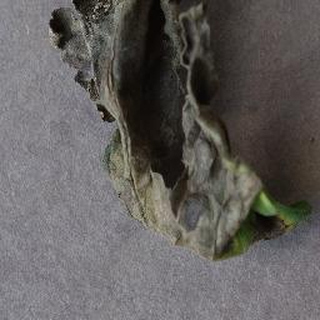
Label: tomato_early_blight